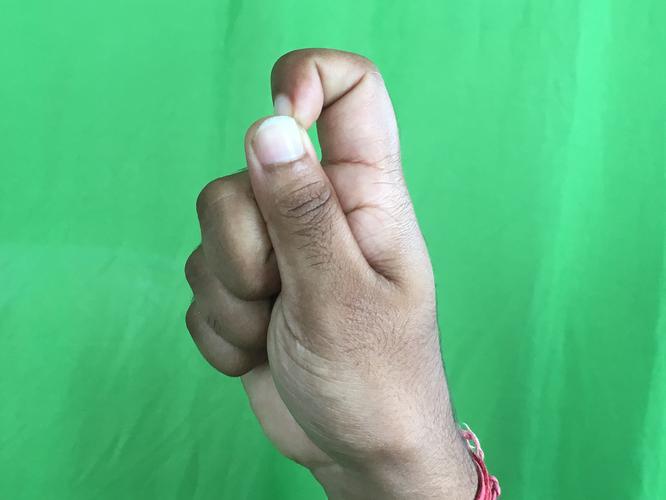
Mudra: Kapith
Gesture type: single_hand